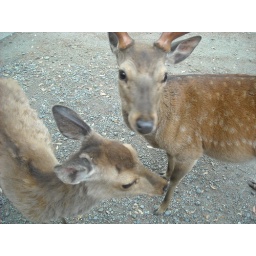
The largest wooden building in the world, housing a massive statue of Buddha.